Nigel Mansell

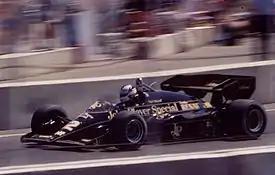
Mansell at the 1984 Dallas Grand Prix

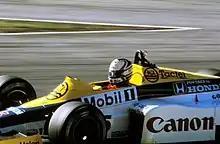
Mansell during practice for the 1985 European Grand Prix

Going into , the Williams-Honda team had a car, the FW11 which was capable of winning regularly, and Mansell had a new confidence that led to establishing himself as a potential World Championship contender. He also had a new teammate in twice World Champion Nelson Piquet who had joined Williams looking to be a regular winner and contender again after the Brabham-BMWs had become increasingly unreliable and uncompetitive. The Brazilian publicly described Mansell as "an uneducated blockhead" and had also criticised Mansell's wife Roseanne's looks, later retracting these statements following threats of legal action.